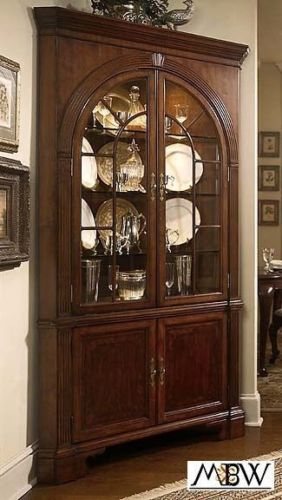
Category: cabinet